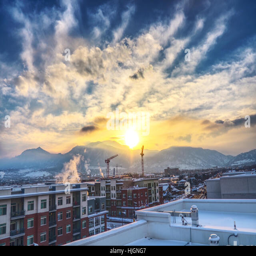
high dynamic range photograph of the front range